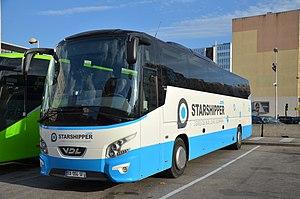
Autocar VDL Futura de Starshipper, à la gare routière de Lyon Part-Dieu Villette.
Starshipper est un ancien réseau de lignes d'autocars longue distance en France.
Le transport interurbain par autocar concerne les services de lignes régulières ou de transport scolaire sur les trajets entre villes et villages, en utilisant les autoroutes et routes nationales.